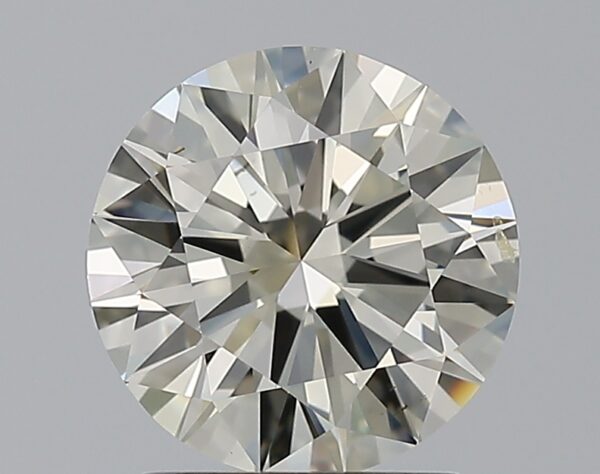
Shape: round
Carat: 1.7
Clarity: SI1
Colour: L
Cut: EX
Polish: EX
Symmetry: EX
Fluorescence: ST
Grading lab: GIA
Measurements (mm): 7.76 x 7.81 x 4.62